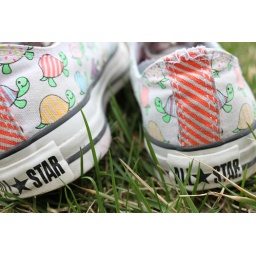
shoes in the grass